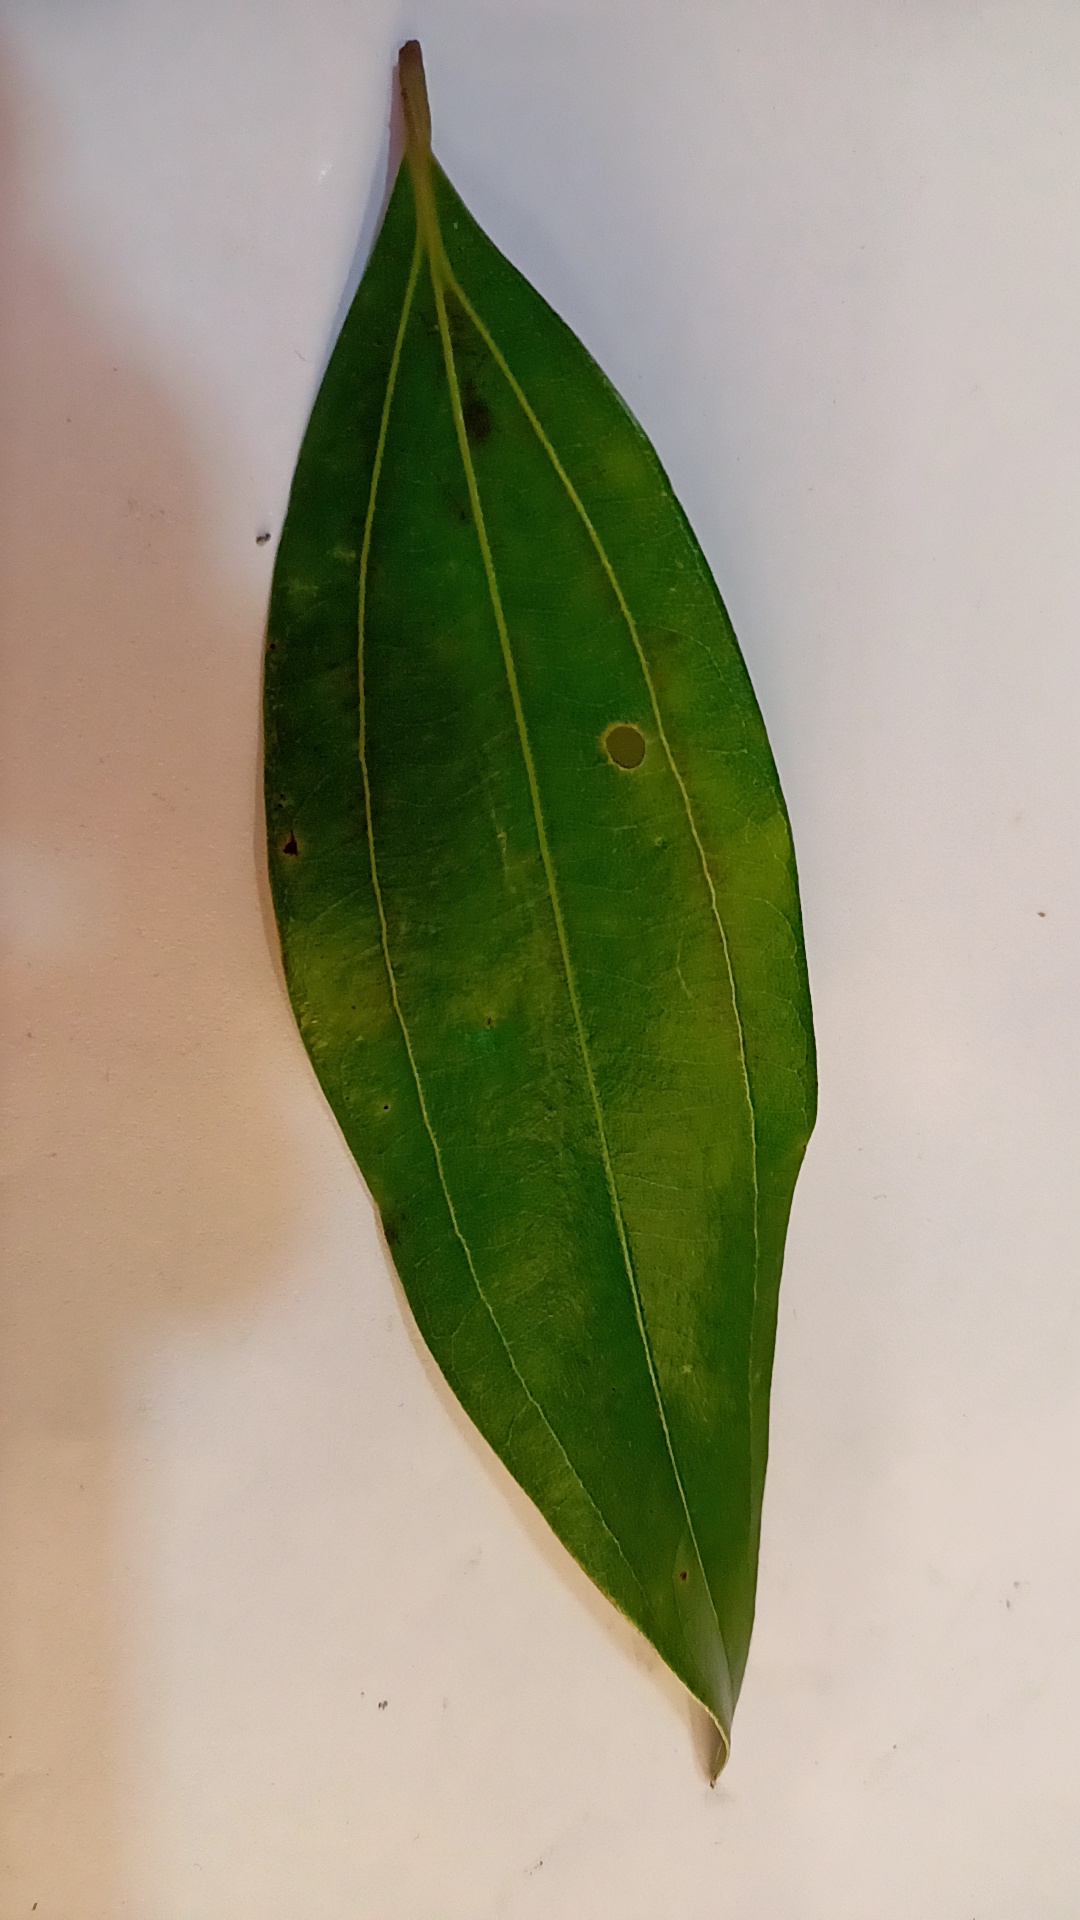
Label: Disease